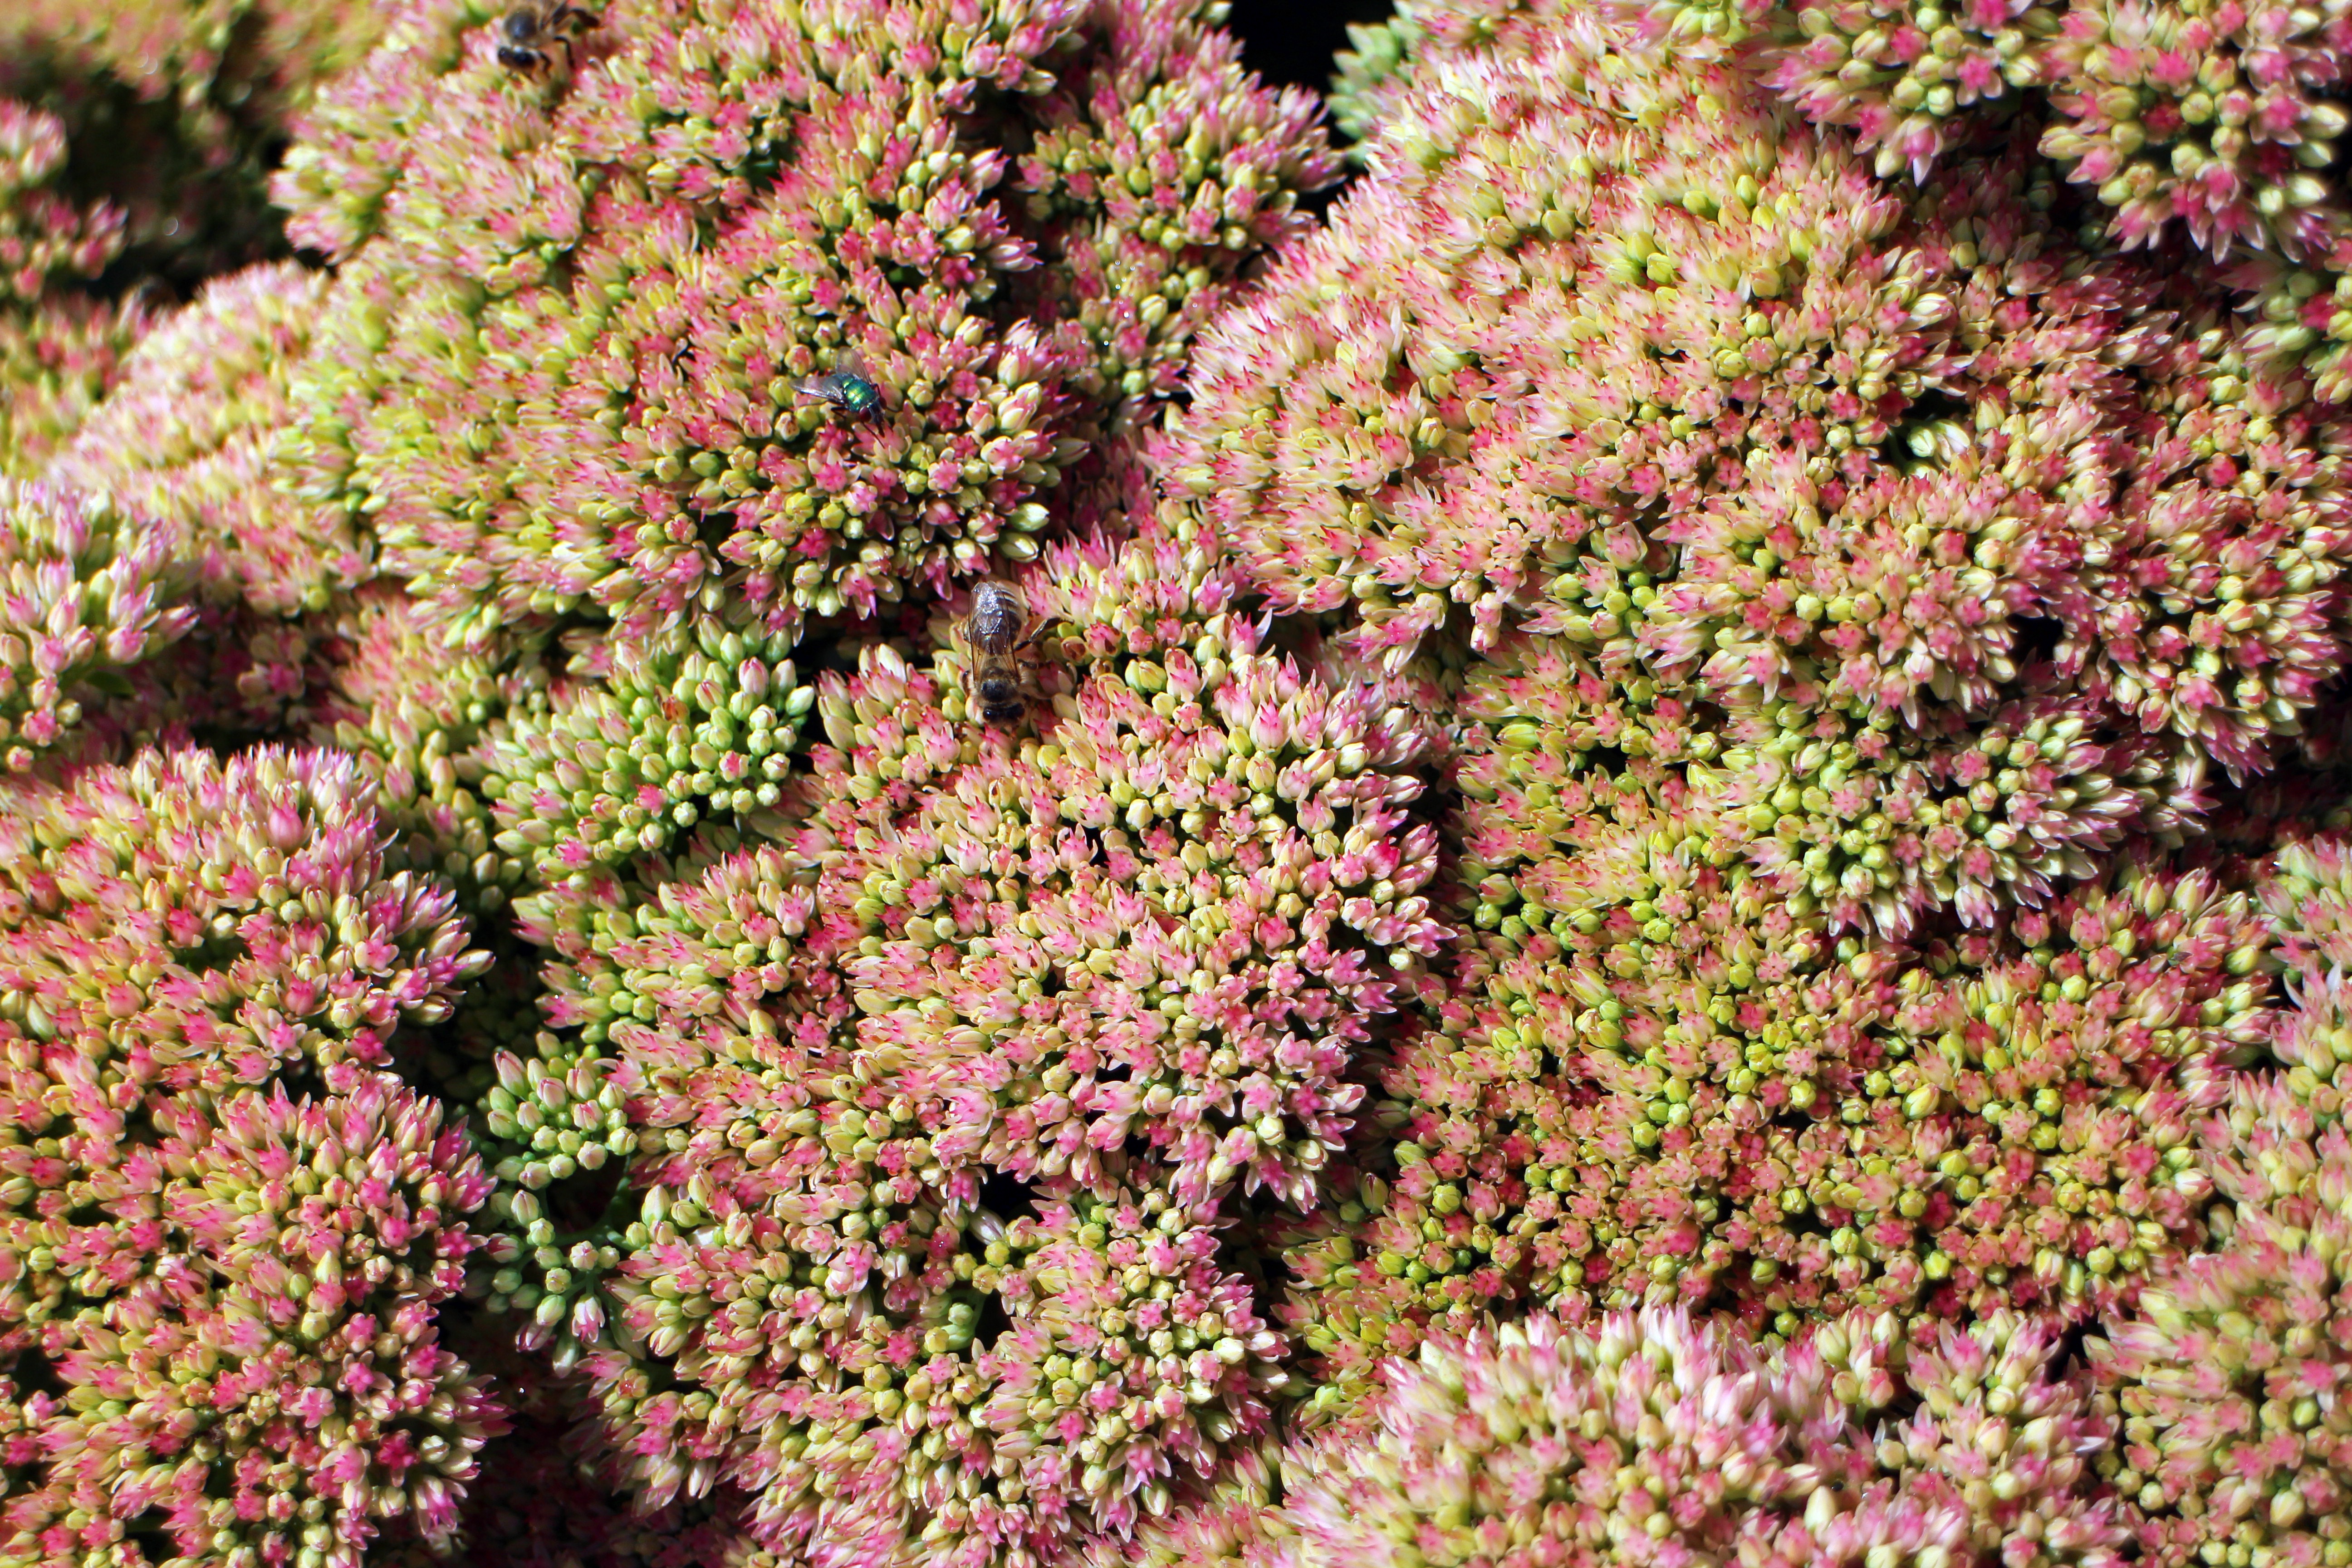
blossom, plant, leaf, flower, green, botany, garden, pink, flora, wildflower, flowers, shrub, violet, stonecrop, ornamental plant, ground cover, flowering plant, big fat hen, woody plant, land plant, breckland thyme